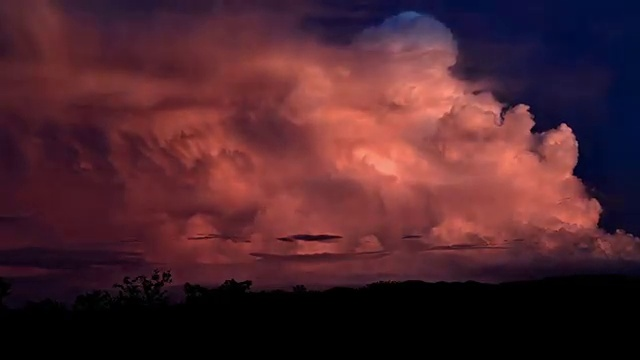
Fire: no
Smoke: no